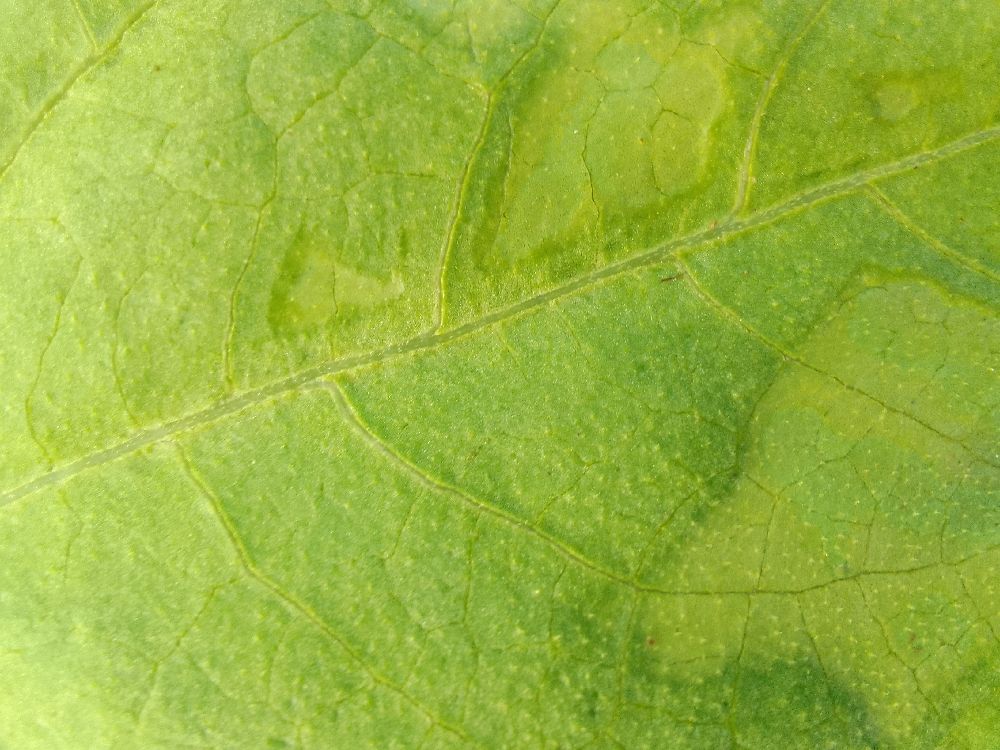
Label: healthy